Wolfgang Bientzle

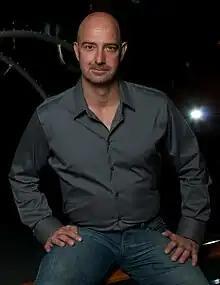
Wolfgang Bientzle

Wolfgang Bientzle (born 31 October 1966) is a German wheel gymnastics acrobat. He has won 8 World Champion Titles, 11 European Champion Titles and more than 60 German Champion Titles.